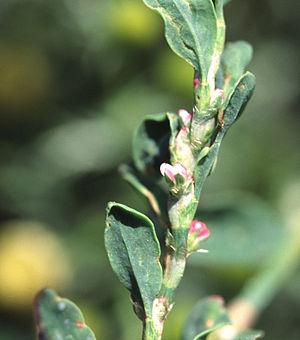
Cette liste de Tracheophyta de Bosnie-Herzégovine, ainsi que d’espèces introduites est un aperçu incomplet d’espèces de mousses, de fougères, de gymnospermes et d’angiospermes citées dans la littérature disponible en langues bosniaque, croate, serbe et serbo-croate. Cet aperçu n’inclue pas des espèces cultivées ni celles occasionnellement introduites.